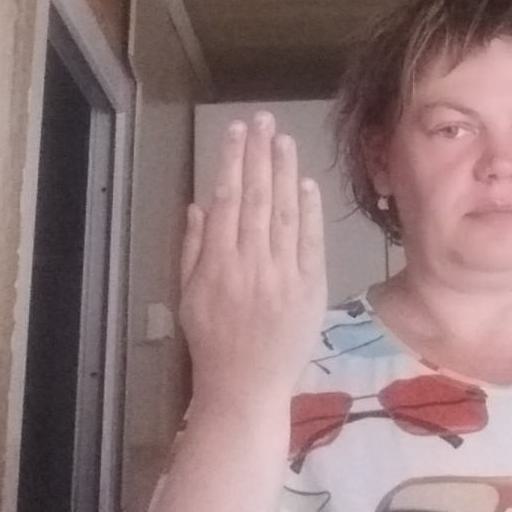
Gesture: stop_inverted